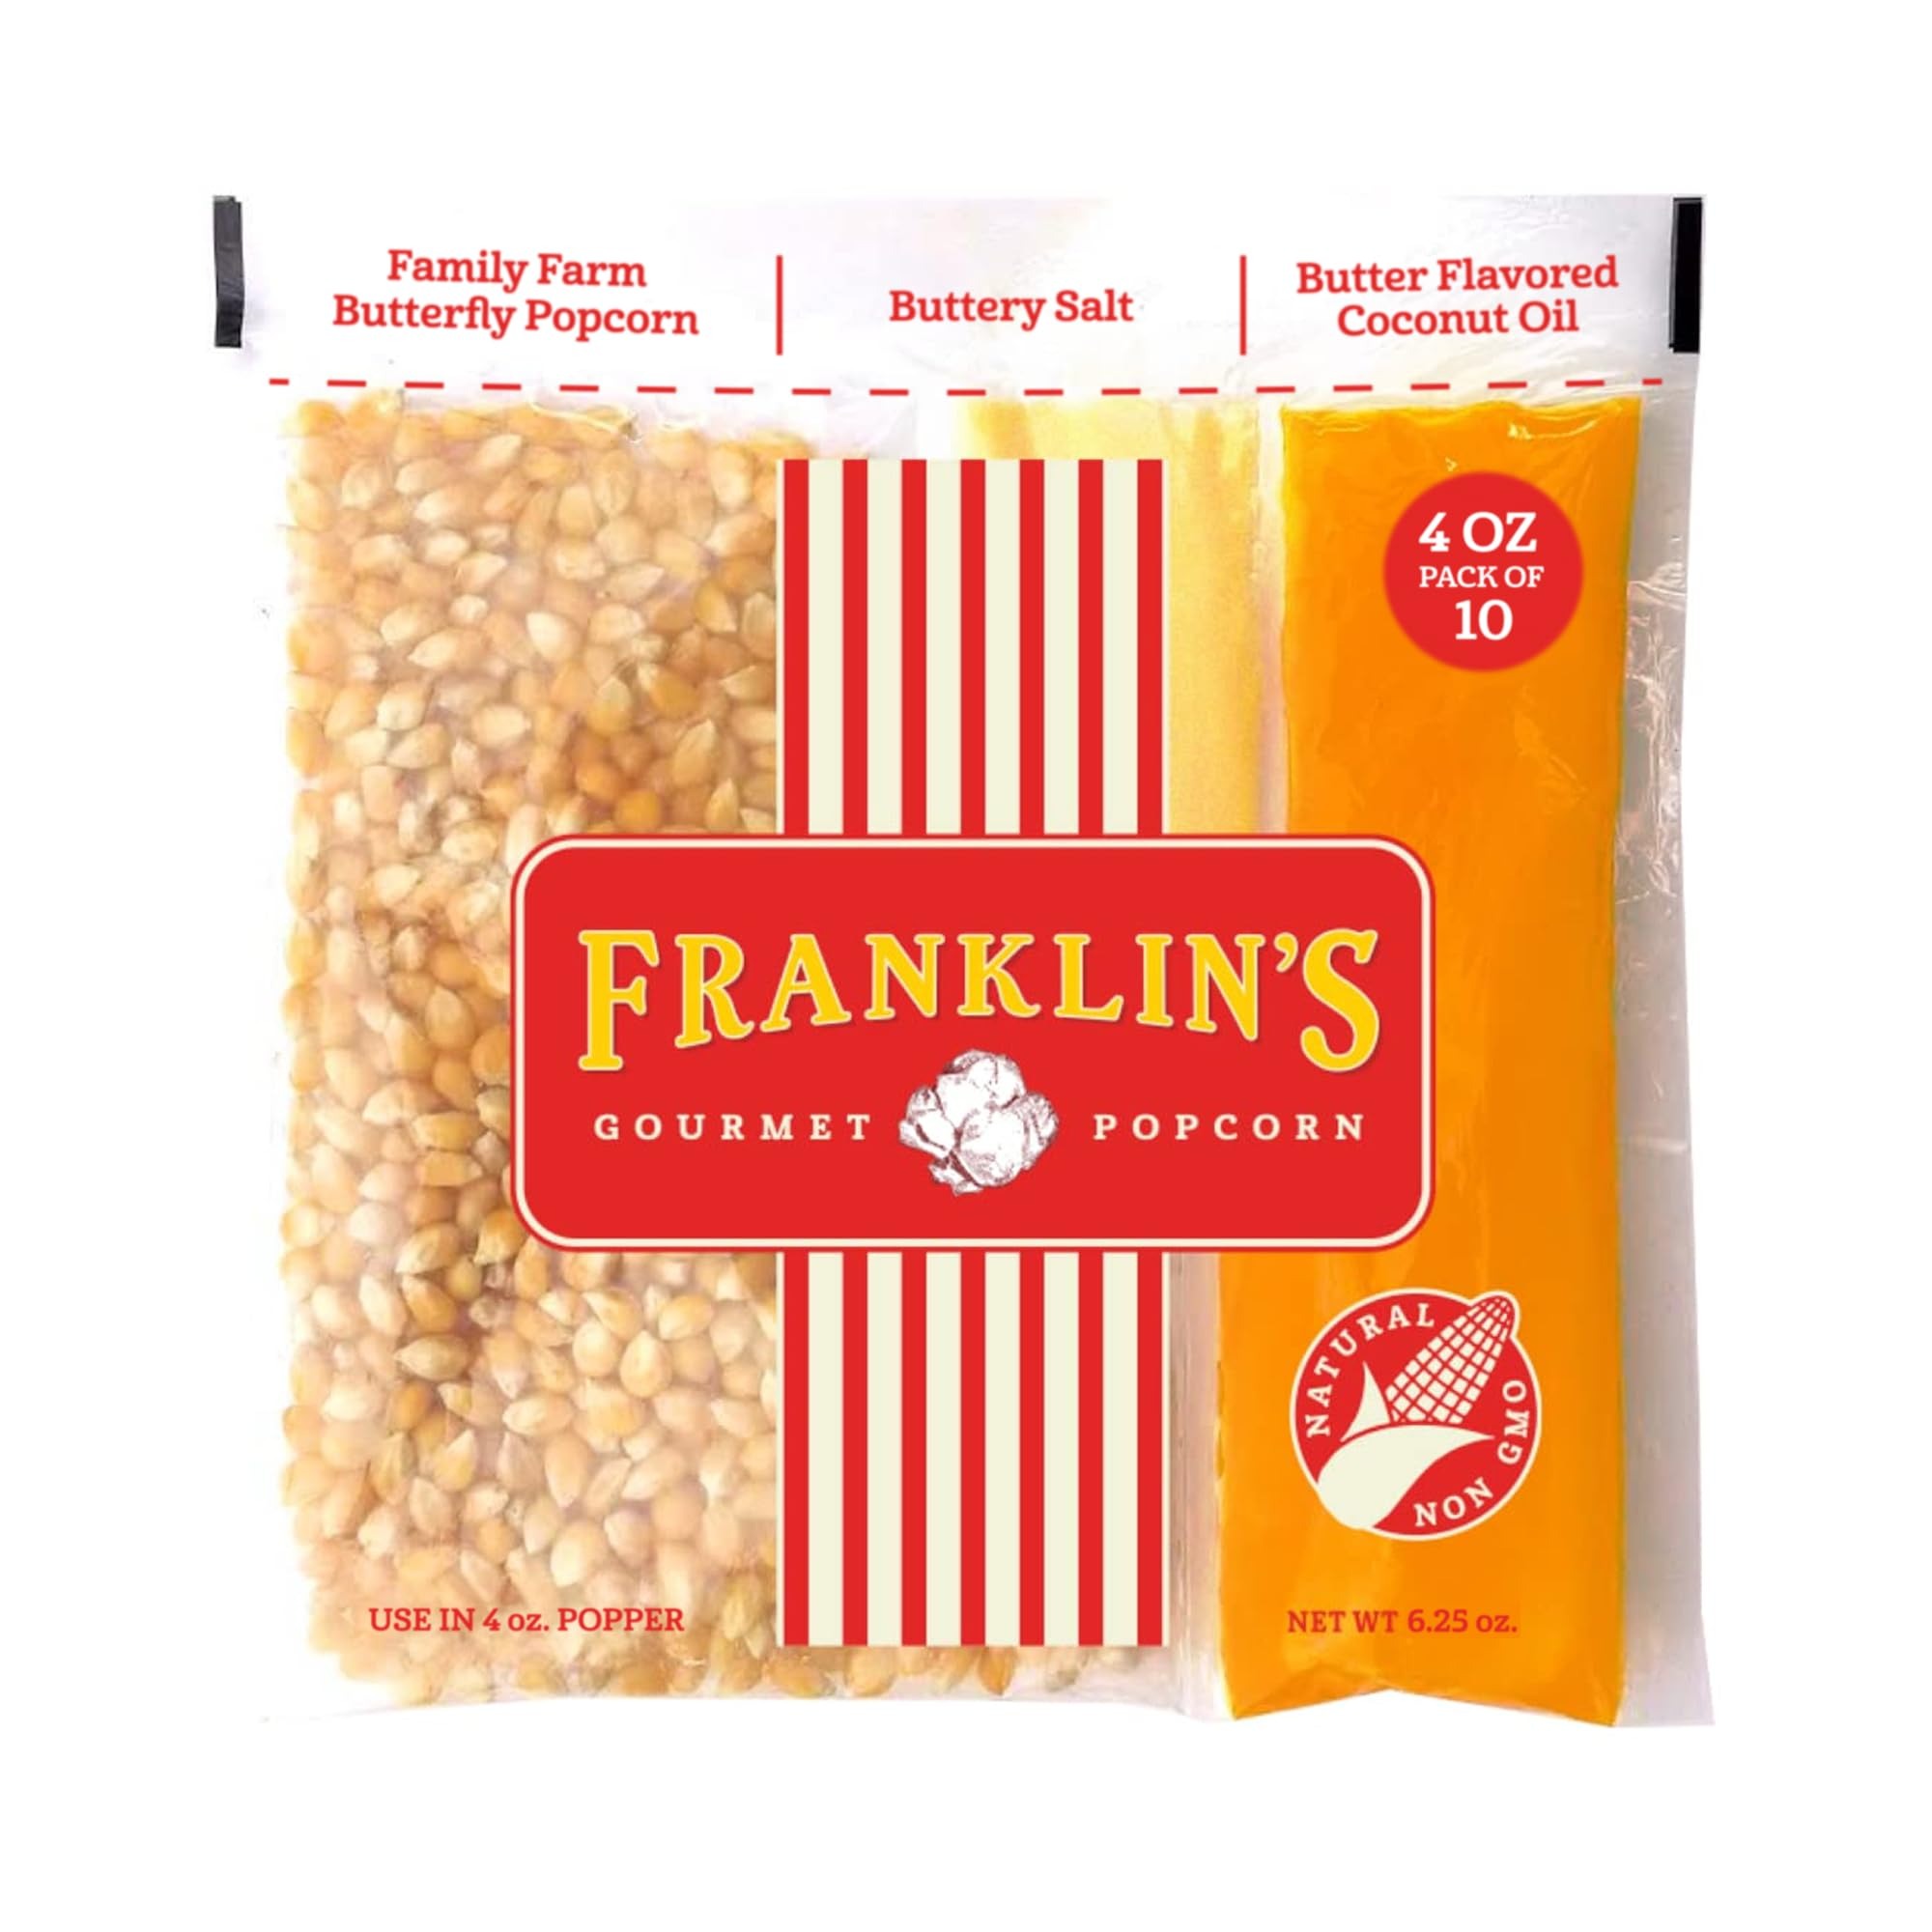
Item Name: Franklin’s Gourmet Popcorn All-In-One Popcorn Packs for Popcorn Machine - 4oz Pack of 10 - Made in USA - Packs of Popcorn Bags with Buttery Salt & Oil
Bullet Point 1: DELICIOUS MOVIE THEATER TASTE- Level up your movie night with the original popcorn taste you have been waiting for. Enjoy that mouthwatering classic movie popcorn taste at home and discover why so many people love Franklin’s Gourmet Popcorn, especially in a convenient all-in-one popcorn bags individual servings size.
Bullet Point 2: SUPER EASY TO MAKE- Our popcorn kit contains pre-measured ingredients for a perfect homemade popcorn experience with no fuss! Simply pour the popcorn kernels for popcorn machine into a saucepan, a bowl in the microwave, a Franklin’s Popcorn Popper, or home theater popcorn machine, cook, and enjoy.
Bullet Point 3: VEGAN & NO JUNKY INGREDIENTS: At Franklin’s we believe in quality and the customer first so we source our products - our popcorn bags & popcorn seasonings are made with all natural ingredients that are vegan & gluten free with ZERO trans fats. Achieve the nostalgic movie theater butter healthy popcorn bowl experience!
Bullet Point 4: FRESHEST & BEST TASTING ORGANIC POPCORN- Get the most delicious all in one popcorn packs, buttery seasonings, and popcorn kernels for popcorn machine in the market, your daily dose of gourmet food in just a few clicks. Discover the difference that a quality pop corn kernel can make in popping movie theater quality popcorn at home.
Bullet Point 5: PERFECT POPCORN BY POPCORN GEEKS- Franklin's Gourmet Popcorn is the brainchild of popcorn enthusiasts, Tal and Dave, who couldn't find the movie theater-style popcorn they craved. So, they set out to create their own popcorn kernels, butter, popcorn seasoning & salt with popcorn machine supplies that results in a range of perfectly fluffy, buttery, and fresh popcorn.
Product Description: In July of 2002, we realized there was a need to make delicious, quality movie theater popcorn flavor at home. We were immediately frustrated by the lack of movie theater level popping corn to make at home, and especially frustrated by the lack of gluten free, vegan, healthy and naturally sourced options. We know there is no substitute for great popcorn made the right way, so we decided to create Franklin’s. We believe in providing uncompromising quality and flavor, and always doing right by our customer. We have been proudly bringing fresh, natural, healthy popcorn kernels for popcorn machine bulk and supplies with all the movie theater taste right into your home for almost eighteen years, and look forward to many more. <br><br> Elevate your movie night experience with Franklin’s Gourmet Popcorn All-In-One popcorn kits for popcorn machines. Enjoy the delicious taste of original movie theater popcorn in the comfort of your home with these convenient individual popcorn machine popcorn packets. Each pack is pre-measured for easy, fuss-free preparation, allowing you to enjoy perfect homemade popcorn with the classic buttery flavor - the Franklin's way!
Value: 40.0
Unit: Ounce

Price: 35.99